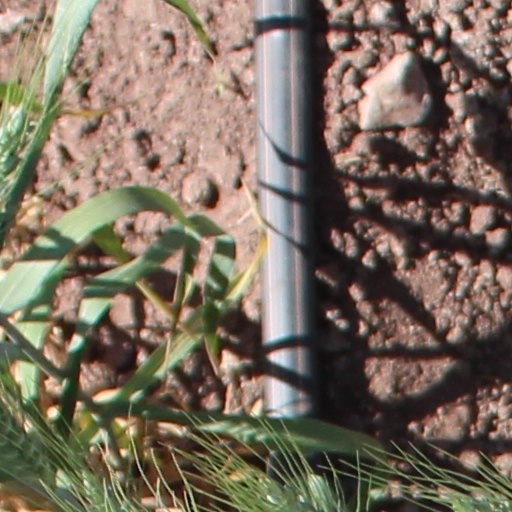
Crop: wheat